Othello

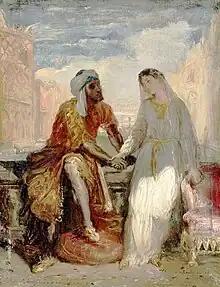
"Othello and Desdemona in Venice" by Théodore Chassériau (1819-1856)

The Tragedy of Othello, the Moor of Venice, often shortened to Othello, is a tragedy written by William Shakespeare around 1603. Set in Venice and Cyprus, the play depicts the Moorish military commander Othello as he is manipulated by his ensign, Iago, into suspecting his wife Desdemona of infidelity. "Othello" is widely considered one of Shakespeare's greatest works and is usually classified among his major tragedies alongside "Macbeth", "King Lear", and "Hamlet". Unpublished in the author's life, the play survives in one quarto edition from 1622 and in the First Folio.